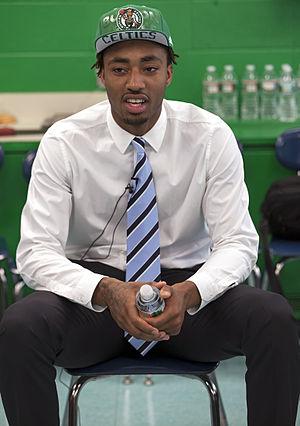
James Young, né le 16 août 1995 à Flint dans le Michigan, est un joueur américain de basket-ball. Il évolue au poste d'arrière.